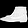
Label: Ankle boot